Grocers Wholesale Company Building

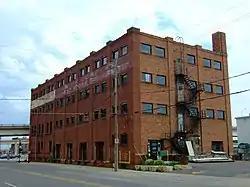

The Grocers Wholesale Company Building, also known as the Sears and Roebuck Farm Store, is a historic building located in Des Moines, Iowa, United States. Completed in 1916, this was the first of four warehouses built and owned by Iowa's only and most successful statewide cooperative grocery warehouse. It is possible that it was the first statewide organization of this kind in the country. The cooperative allowed independent grocers to compete against chain stores and survive wholesale grocers' surcharges. They leased their first warehouse after they organized in 1912. Each successive time the cooperative built a new warehouse it was larger and technologically more advanced than the previous one. This particular cooperative grew to include parts of four states: Iowa, southern Minnesota, northern Missouri and eastern Nebraska. They built their second warehouse in 1930 and moved out of this facility. They continued to own this building until 1968, and they leased it out to other firms. The Sears Farm Equipment Store began to occupy the building in 1937 and continued here until 1959. The cooperative became the Associated Grocers of Iowa in the late 1950s, and it continued in existence until 1985. The building was listed on the National Register of Historic Places in 2008.